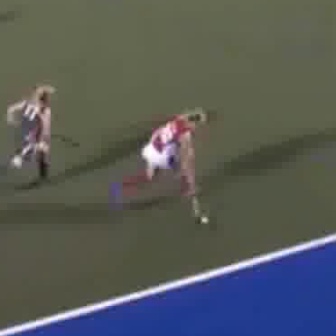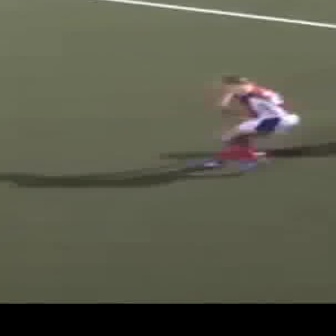
  Please identify the target specified by the bounding box [109,108,210,209] in the first image and locate it in the second image. Return the coordinates in [x_min,y_min,x_max,y_max] format.
Answer: [200,75,299,174]